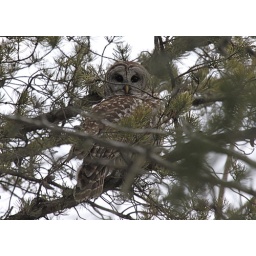
Scouring some pine trees near an open field, we found this fairly cooperative owl at evergreen lake near bloomington